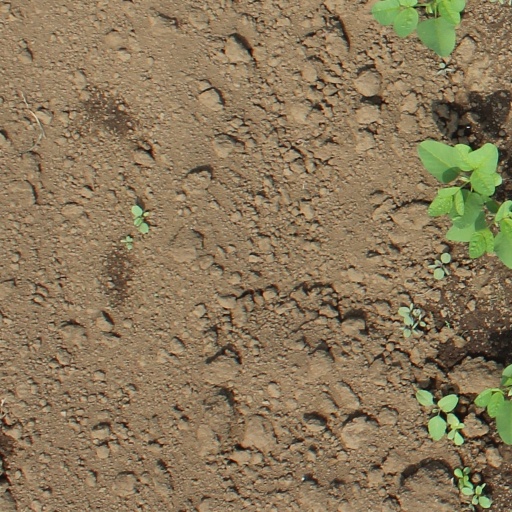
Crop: soybean